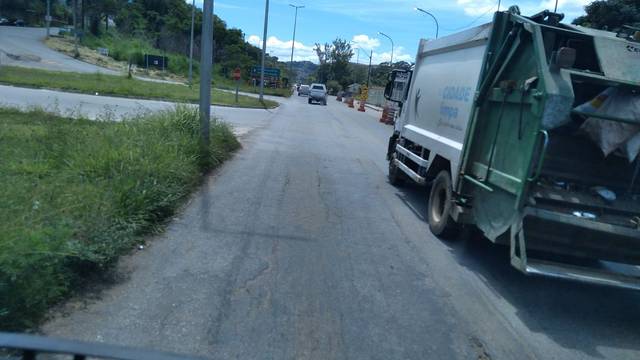
Region: Brazil
Coordinates: -19.875, -43.874